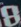
Number: 8